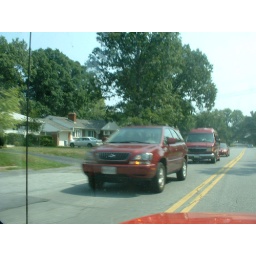
lookie here for those who are interested. 3 red cars in a row on 8/24 2:30pm